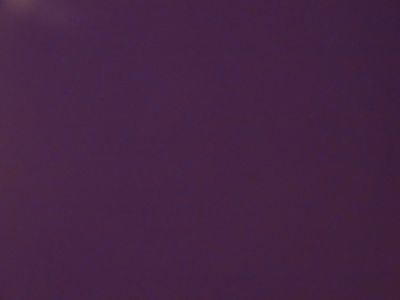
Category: coffee maker